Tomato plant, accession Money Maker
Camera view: horizontal (90 deg, fisheye); turntable rotation: 30 degrees
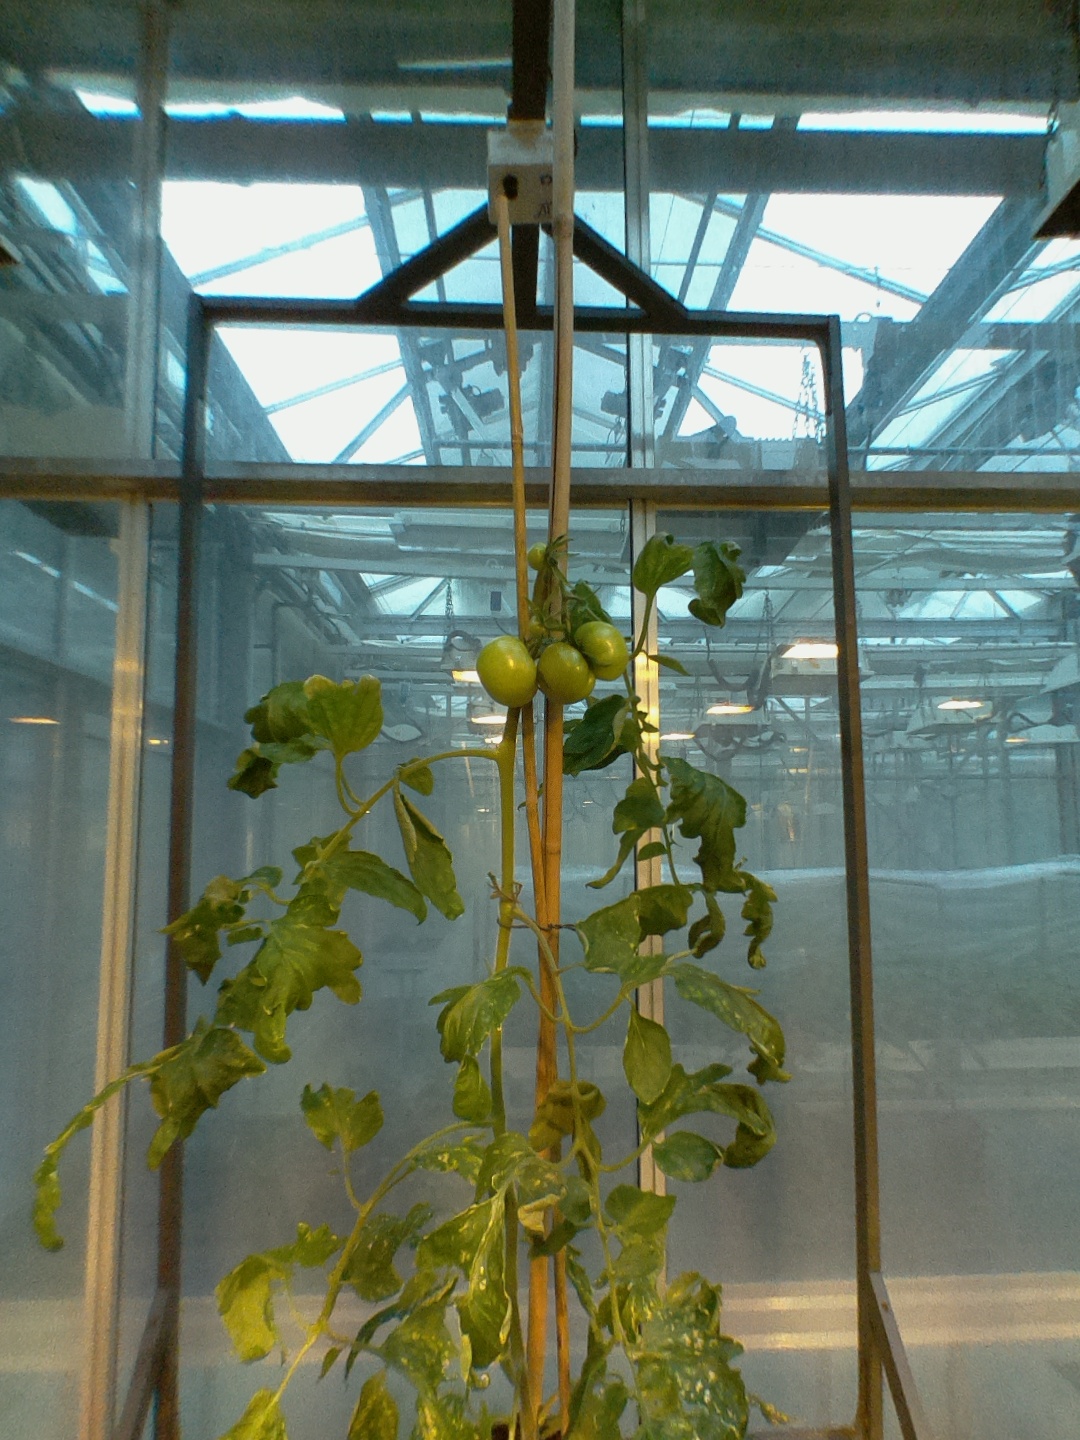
BBCH growth stage 75: 50%-60% of final fruit size